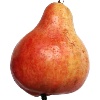
Label: red_pear